TVR M series

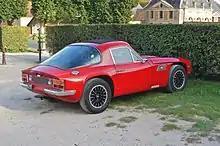
Rear view of 1972 2500M, showing the Cortina Mark II taillights of the early cars

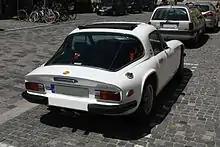

As the United States was always an important market for TVR, the 2500M used the 2.5-litre straight-six engine from the Triumph TR6 due to that engine having been previously certified for US emissions regulations. Also borrowed from the TR6 were its gearbox, differential, and front suspension uprights.